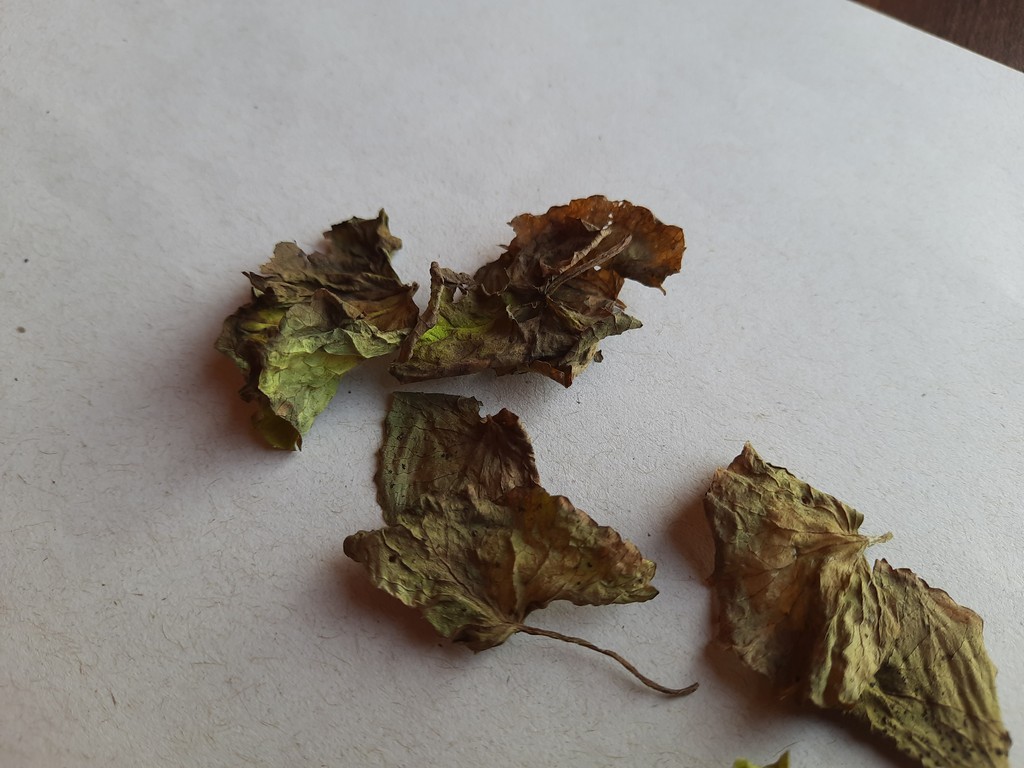
Label: Dried